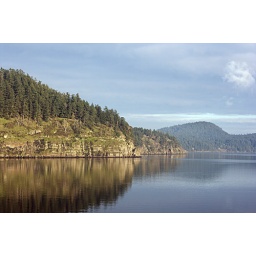
Reflections in the water, Distance between the islands, The blue sky above.